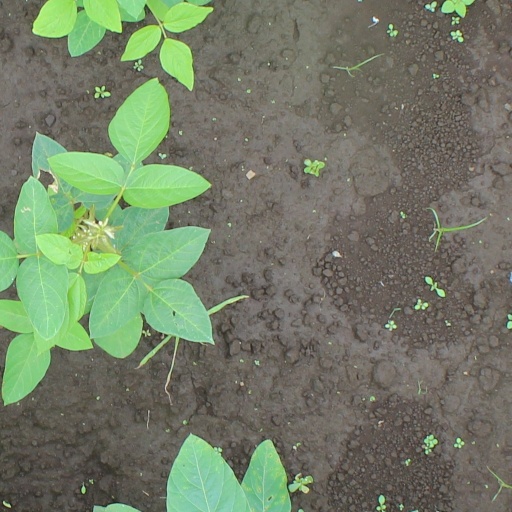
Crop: soybean